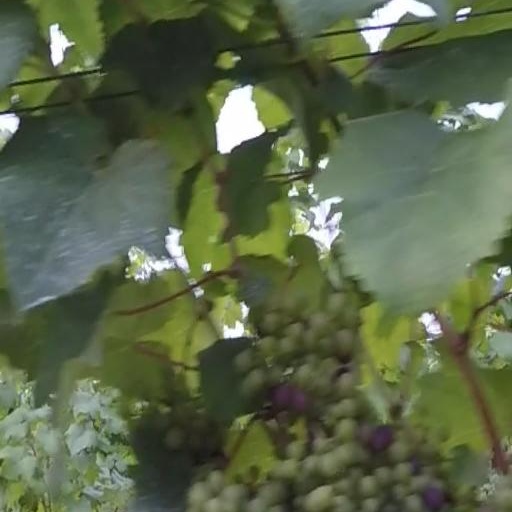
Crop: grape